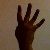
The image shows a hand gesture representing the number 4 in Indian Sign Language.